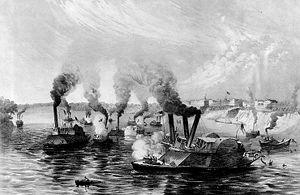
La première bataille de Memphis est un combat naval livré le 6 juin 1862, pendant la guerre de Sécession